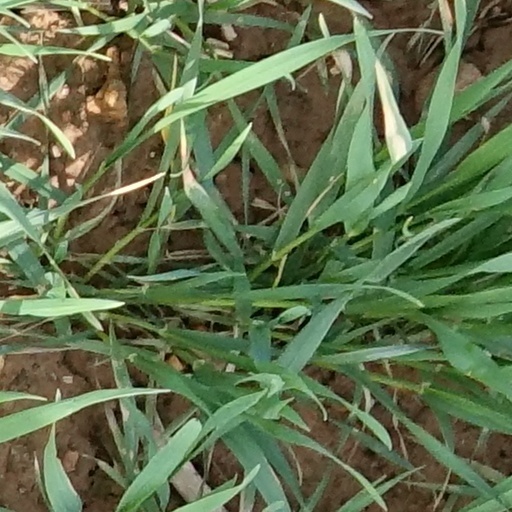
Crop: wheat